Satellite emergency position-indicating radiobeacon station

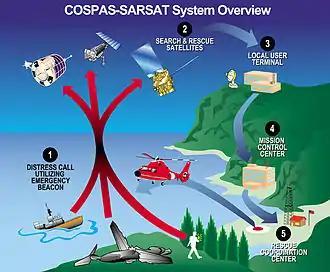
COSPAS-SARSAT "satellite emergency position-indicating radiobeacon station"

Each "radio station" shall be classified by the "radiocommunication service" in which it operates permanently or temporarily.